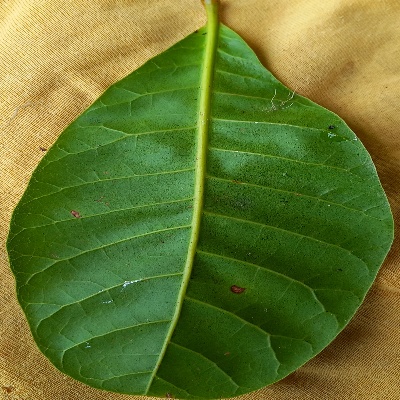
Crop: Cashew
Condition: anthracnose